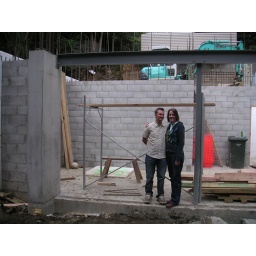
Steel beam in &amp; back bedroom wall up